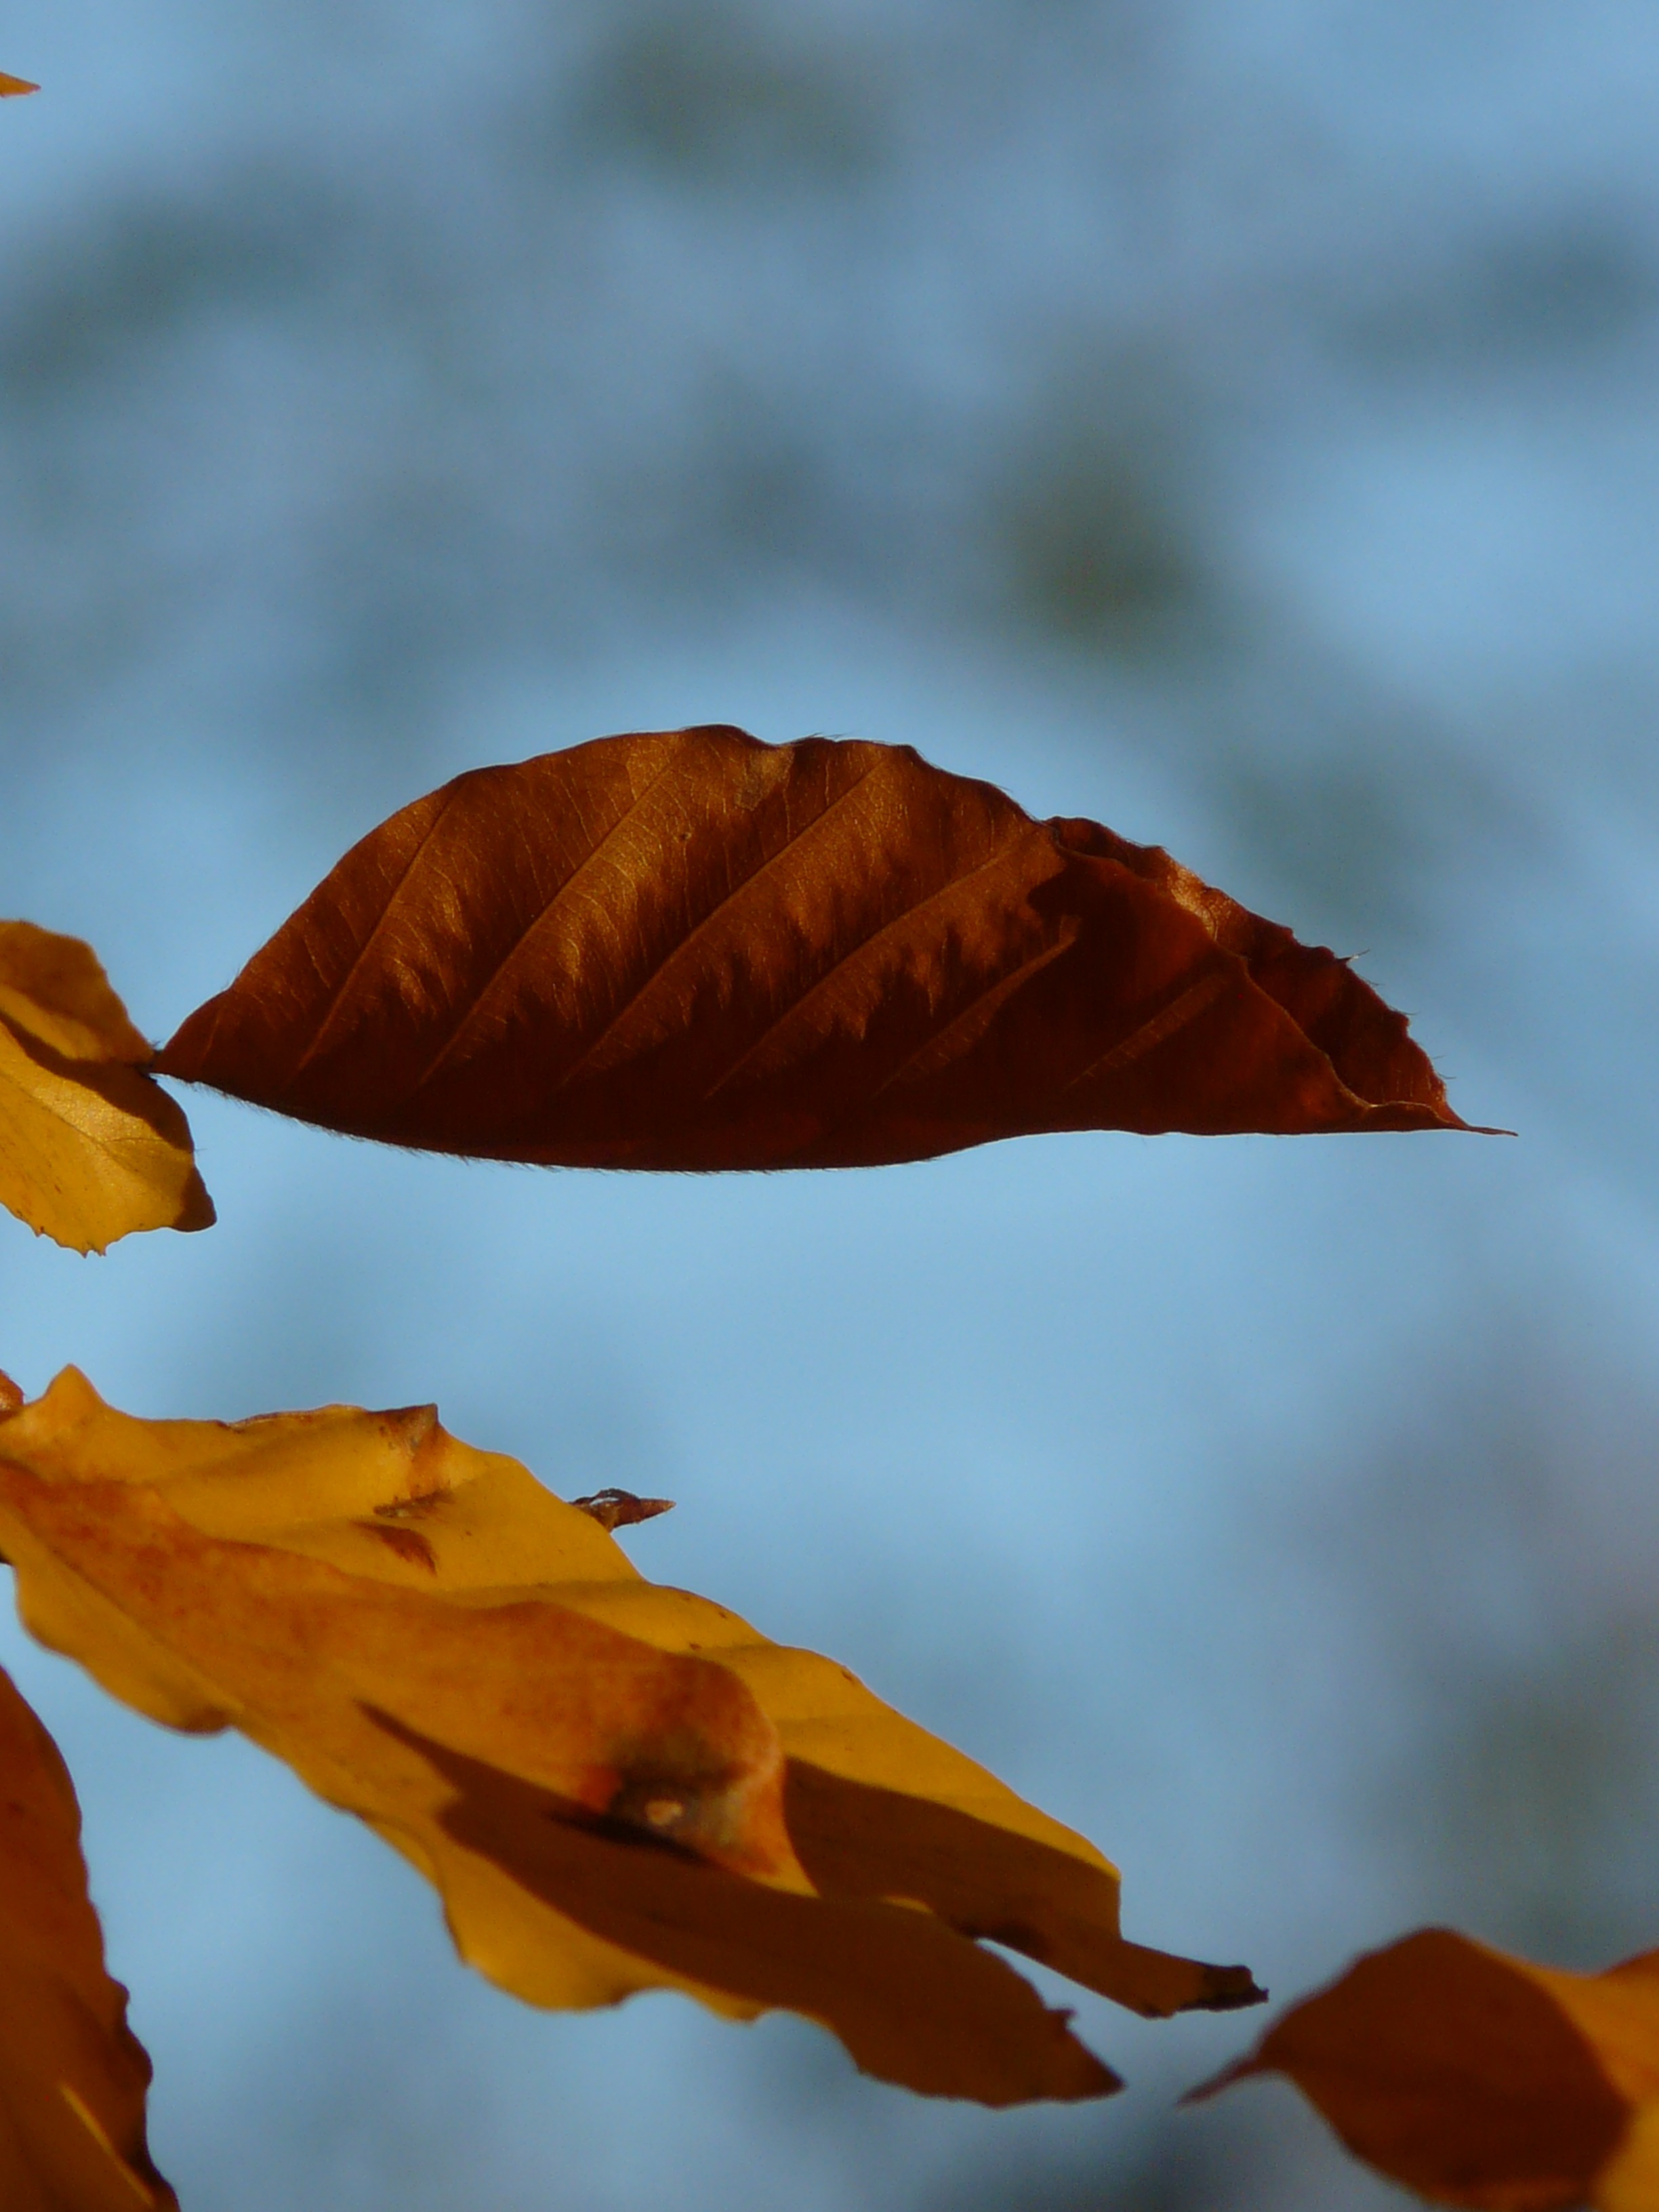
tree, nature, forest, branch, plant, sun, sunset, sunlight, leaf, flower, petal, golden, reflection, red, color, autumn, colorful, yellow, flora, season, close up, deciduous tree, leaves, bright, october, fall foliage, autumn forest, golden autumn, beech, back light, macro photography, golden october, fagus sylvatica, fagus, plant stem